Describe the emotion expressed in this image:  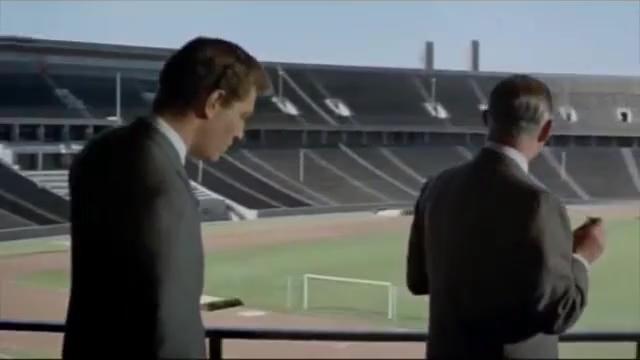
This person displays Suffering, valence and arousal with low intensity.